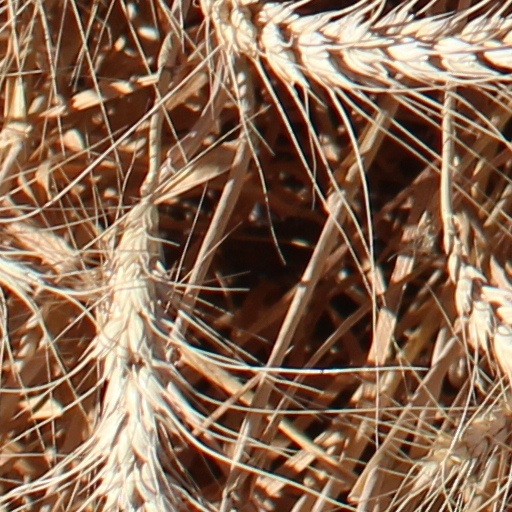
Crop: wheat